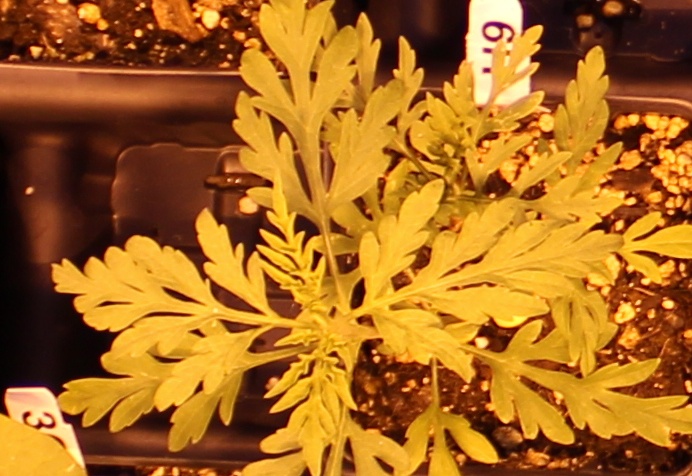
Label: Ragweed